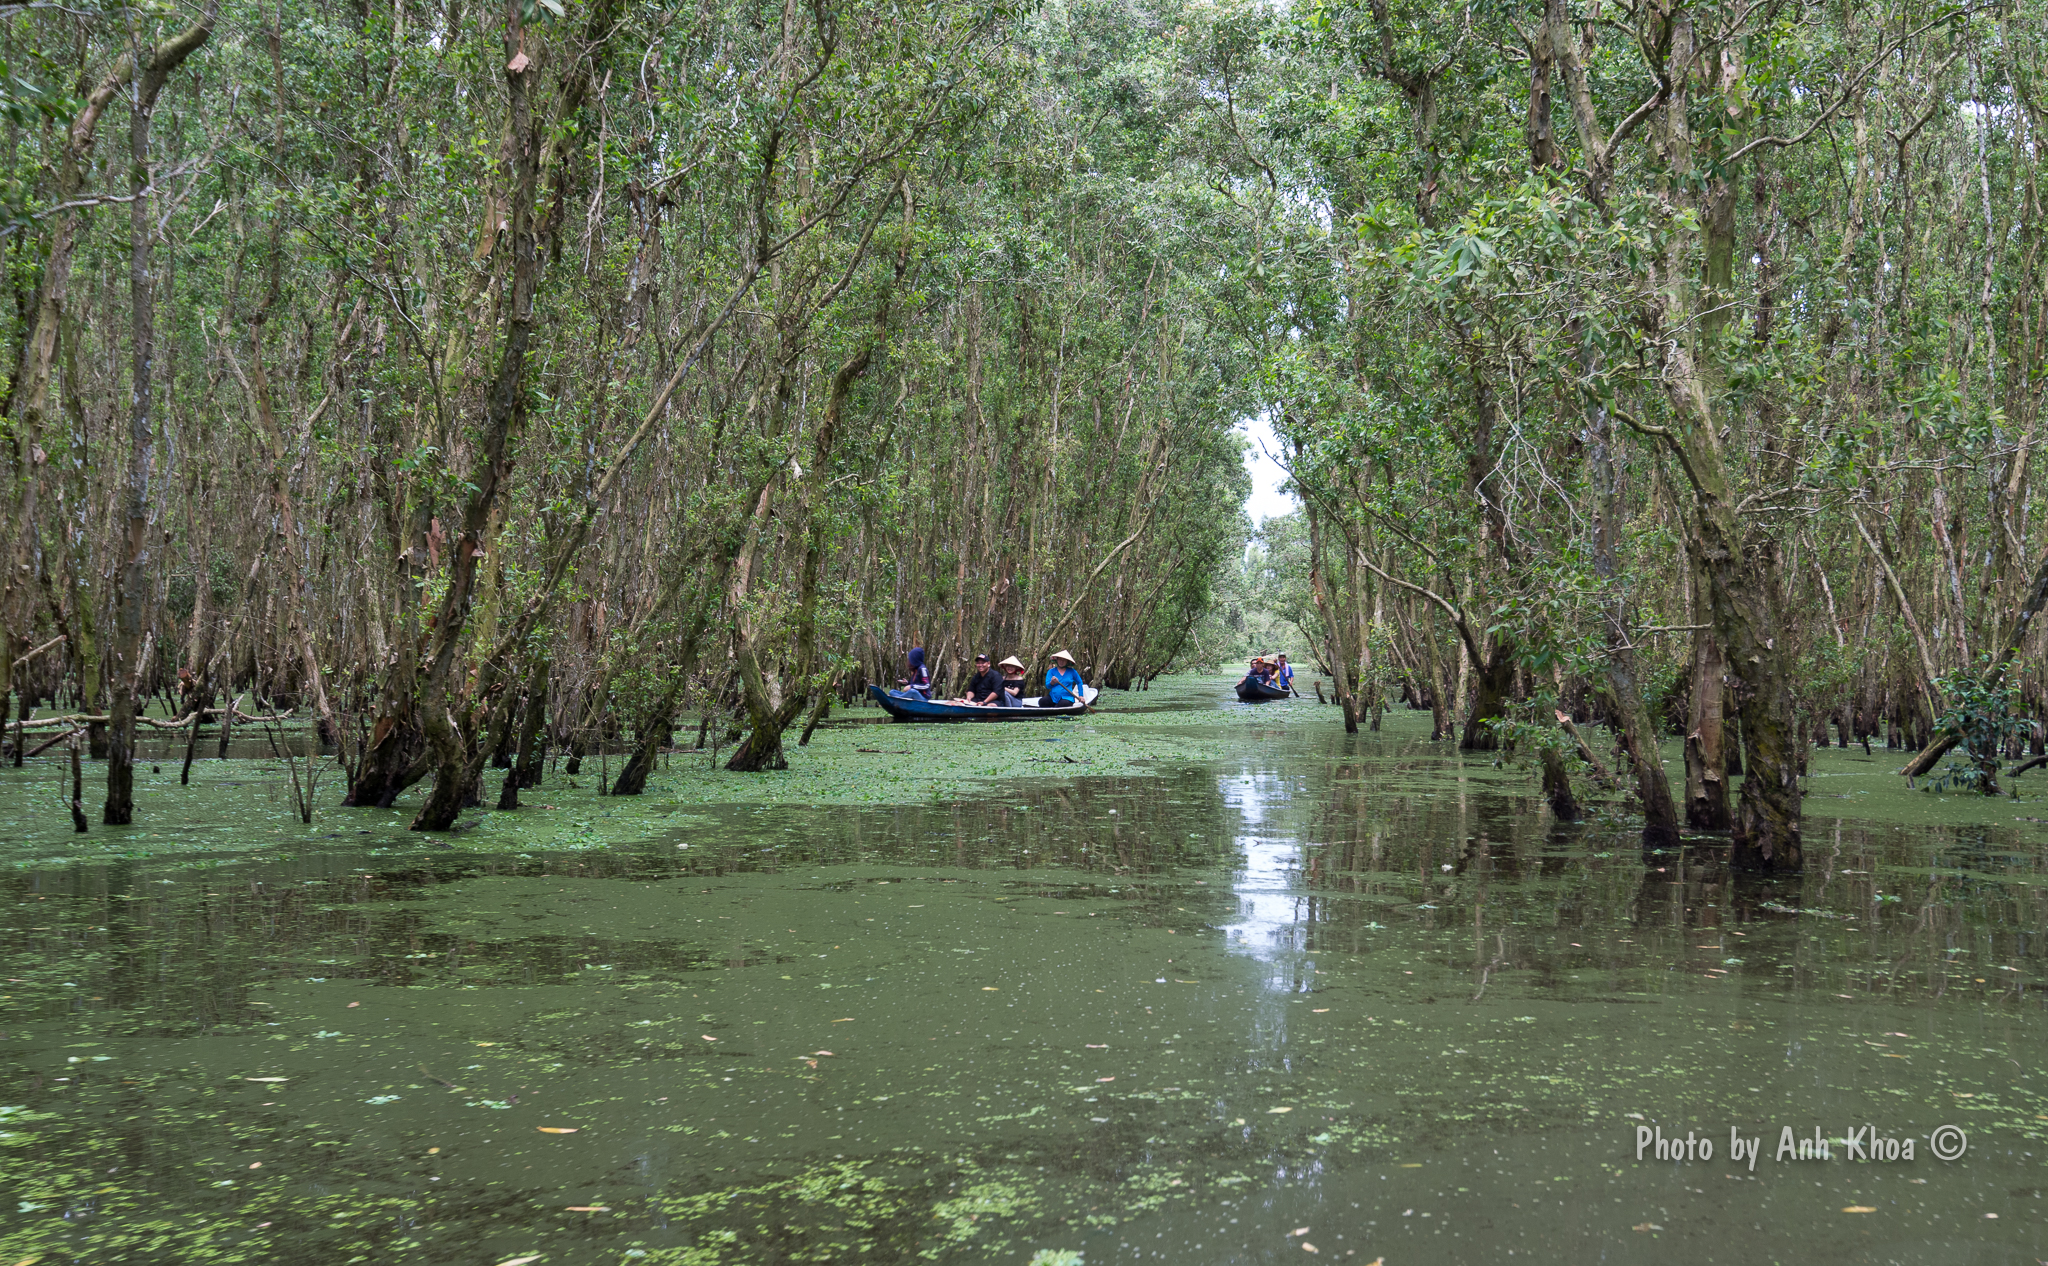
user: text: Màu chủ đạo của mặt nước trong hình là gì?
assistant: text: Xanh lá cây

user: text: Có bao nhiêu chiếc thuyền đang chở người trong hình?
assistant: text: Bốn

user: text: Những người trên thuyền đang đội loại mũ truyền thống nào?
assistant: text: Nón lá

user: text: Hoạt động du lịch nào đang diễn ra trong khung cảnh này, phổ biến ở Đồng bằng sông Cửu Long?
assistant: text: Hoạt động du lịch đang diễn ra là du thuyền tham quan rừng tràm/sinh thái, một trải nghiệm phổ biến tại các khu rừng ngập nước đặc trưng của vùng Đồng bằng sông Cửu Long như rừng tràm Trà Sư.

user: text: Hãy mô tả ngắn gọn khung cảnh trong hình, bao gồm loại hình rừng và hoạt động chính của những người trên thuyền.
assistant: text: Khung cảnh là một khu rừng tràm ngập nước đặc trưng của vùng Tây sông Hậu, thuộc rừng tràm Trà Sư, An Giang. Mặt nước phủ đầy thực vật xanh mướt, và hoạt động chính của những người trên thuyền là du thuyền tham quan, len lỏi qua các hàng cây tràm để khám phá hệ sinh thái đa dạng nơi đây.